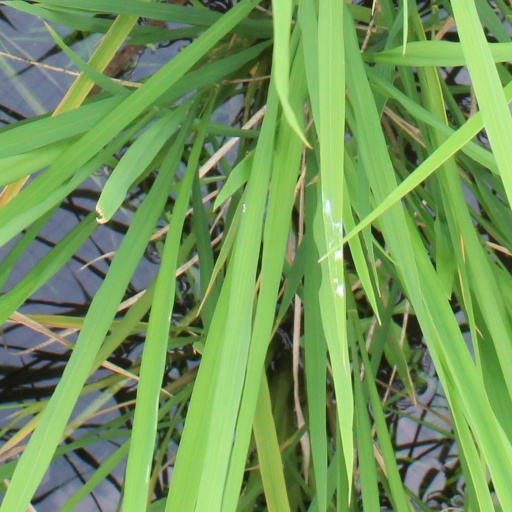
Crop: rice